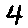
Label: 4